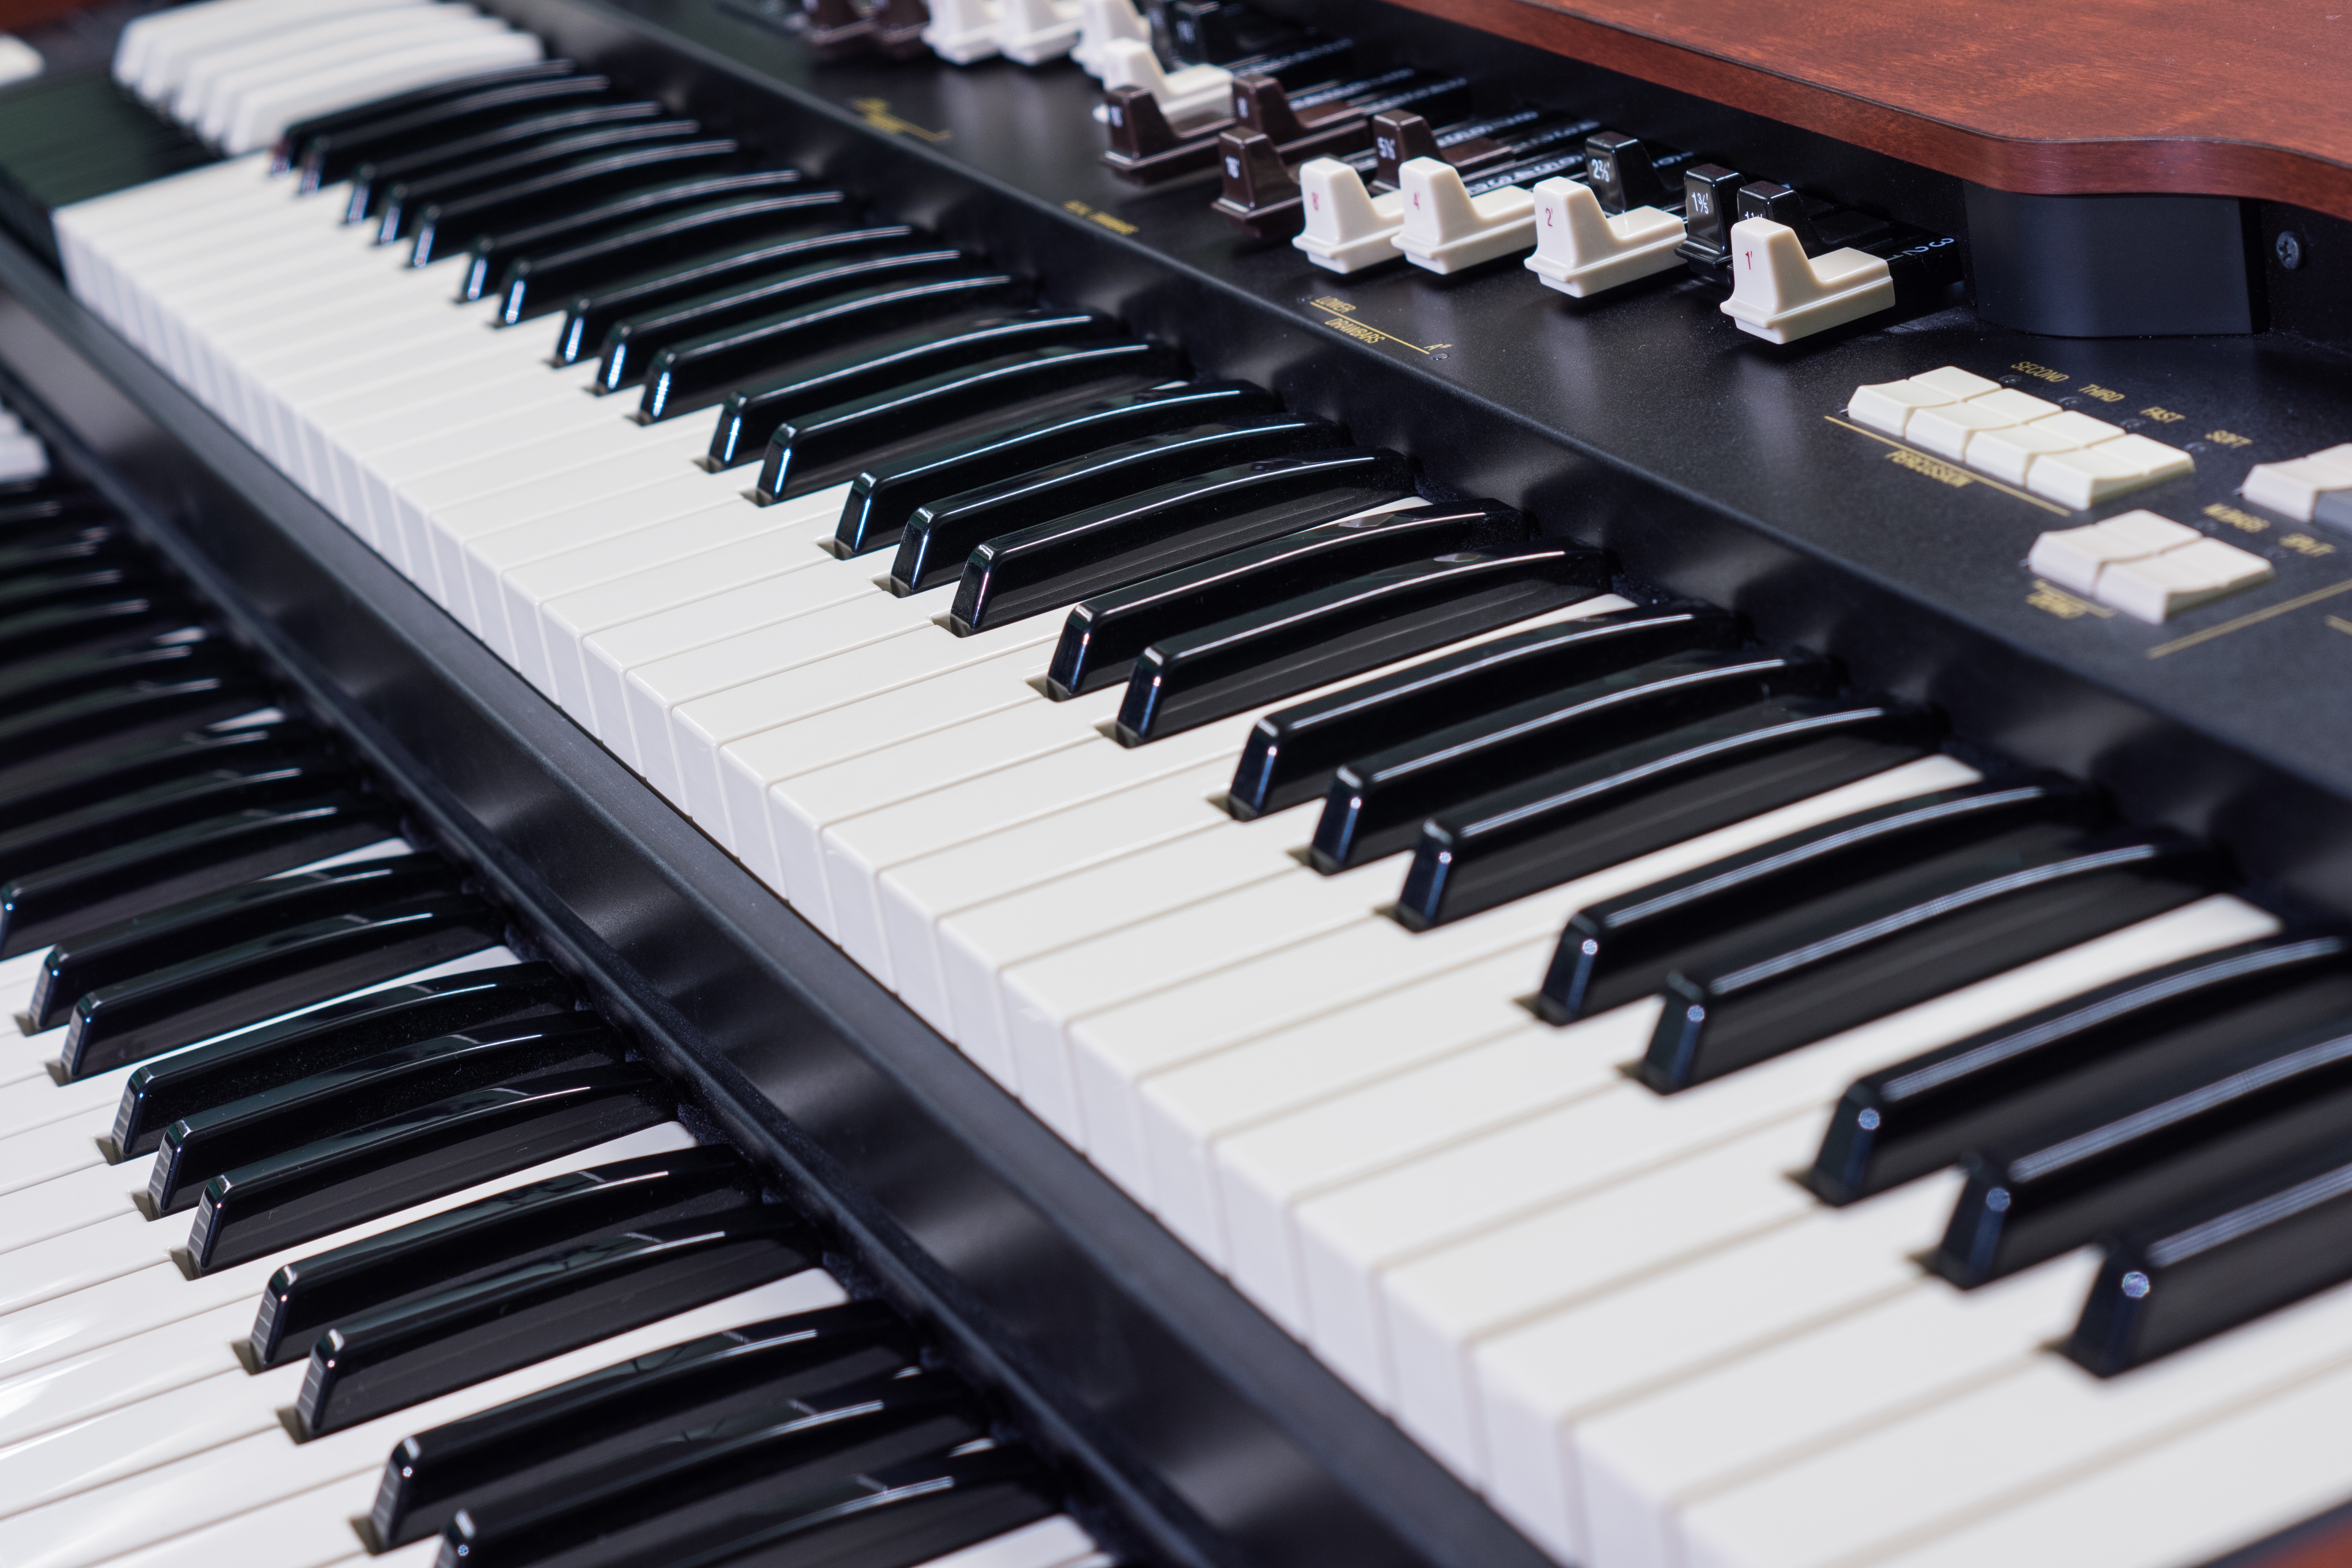
music, keyboard, technology, piano, musical instrument, switch, keys, organ, buttons, synthesizer, string instrument, digital piano, electronic device, musical keyboard, computer component, electronic instrument, electric piano, electronic keyboard, analog synthesizer, player piano, fortepiano, celesta, nord electro, music workstation, yamaha sy77, pianet, electronic musical instrument, electronic organ, drawbar, upper manual, lower manual